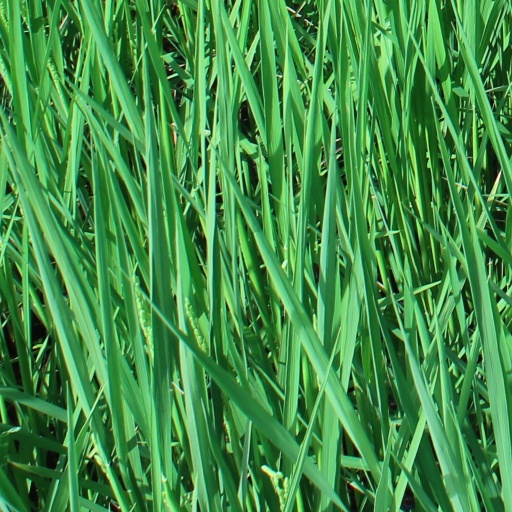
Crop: rice